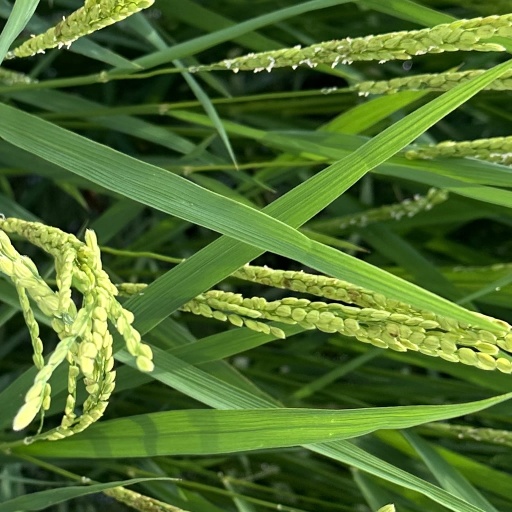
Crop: rice